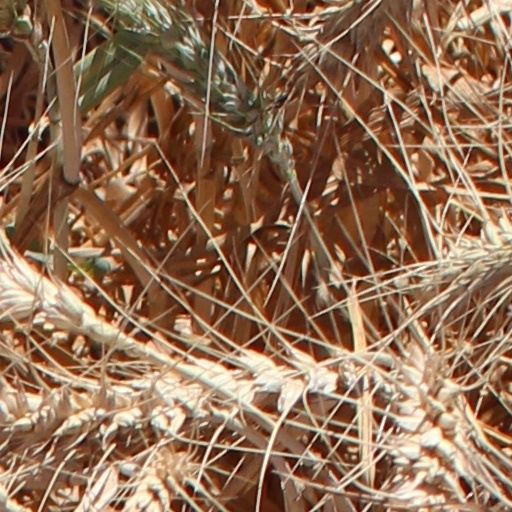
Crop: wheat